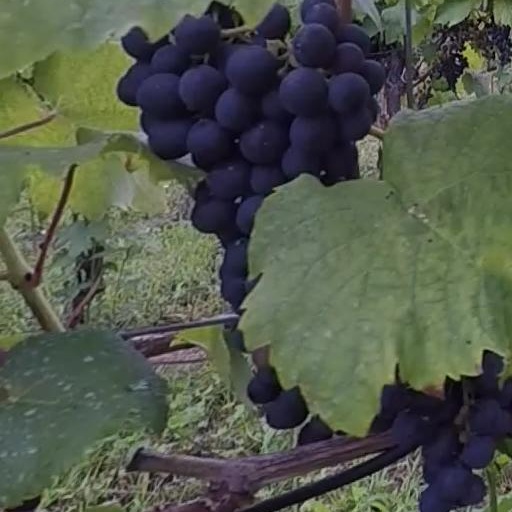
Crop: grape